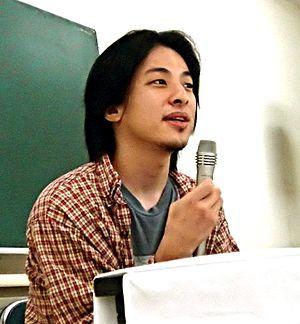
Hiroyuki Nishimura, né le 16 novembre 1976, est le fondateur et ancien administrateur du site 2channel.